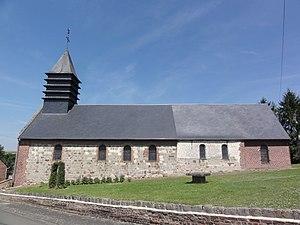
L'église Saint-Martin est une église située à Monceau-le-Neuf-et-Faucouzy, en France.
Monceau-le-Neuf-et-Faucouzy est une commune française située dans le département de l'Aisne, en région Hauts-de-France.